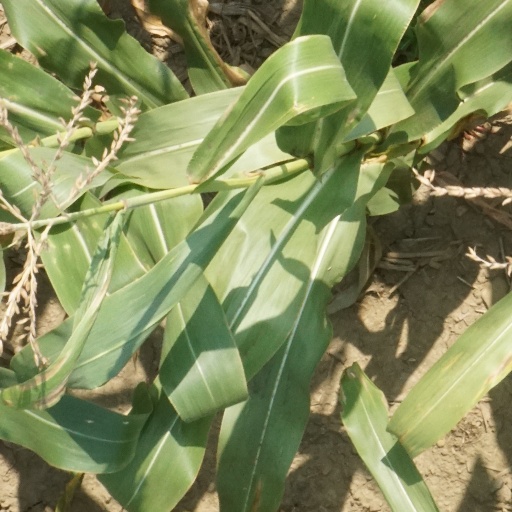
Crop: maize; corn